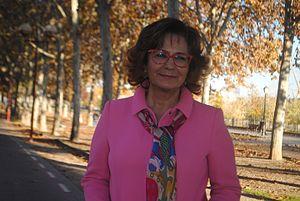
María Carmen Riolobos Regadera, née le 14 mars 1953, est une femme politique espagnole membre du Parti populaire.